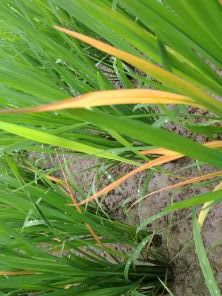
Disease: Tungro